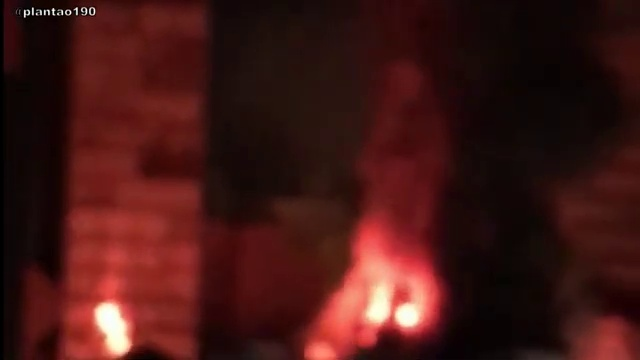
Fire: yes
Smoke: no